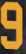
Number: 9